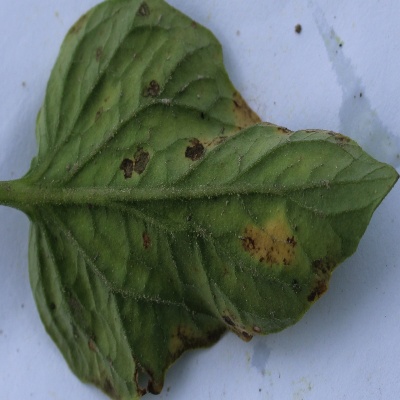
Crop: Tomato
Condition: septoria leaf spot